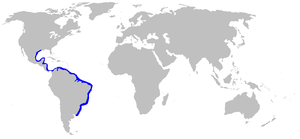
Mustelus higmani est une espèce de requins.